Mississippi

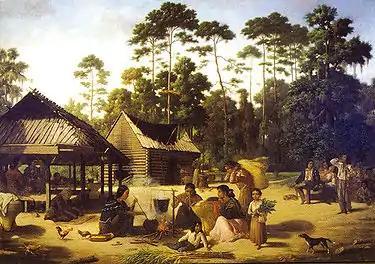

Descendant Native American tribes of the Mississippian culture in the Southeast include the Chickasaw and Choctaw. Other tribes who inhabited the territory of Mississippi (and whose names were honored by colonists in local towns) include the Natchez, the Yazoo, and the Biloxi.